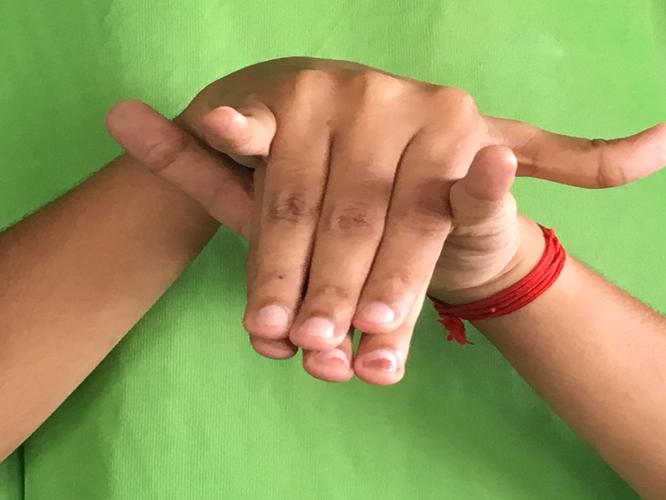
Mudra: Varaha
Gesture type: double_hand